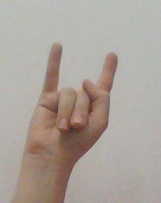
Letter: la